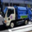
Label: truck